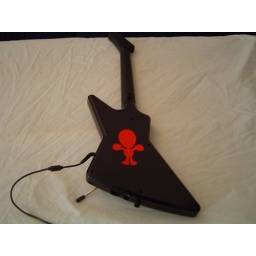
The finish product, a black base with Strong Bad's silhouette in cherry red.